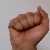
The image shows a hand gesture representing the letter 'A' in Indian Sign Language.